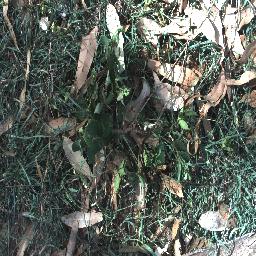
Label: negative